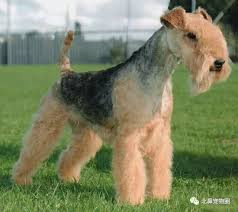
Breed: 216-n000017-Lakeland_terrier